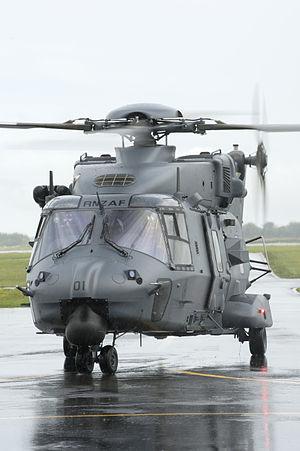
La Nouvelle-Zélande, en anglais New Zealand, en māori Aotearoa, est un pays d'Océanie, au sud-ouest de l'océan Pacifique, constitué de deux îles principales, et de nombreuses îles beaucoup plus petites, notamment l'île Stewart/Rakiura et les îles Chatham. Située à environ 2 000 km de l'Australie dont elle est séparée par la mer de Tasman, la Nouvelle-Zélande est très isolée géographiquement. Cet isolement a permis le développement d'une flore et d'une faune endémiques très riches et variées, allant des kauri géants aux insectes weta en passant par les kaponga et le kiwi, ces deux derniers étant des symboles du pays.